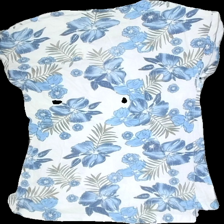
View: back
Type: Blazer
Category: Men
Brand: Cellbes
Colors: Blue, White
Material: 100% Cotton
Pattern: Floral print
Holes: Major
Damage: holes
Damage location: middle left
Damage 2: holes
Damage 2 location: middle right
Price range: <50
Recommended usage: Recycle
Description: white t-shirt with blue floral pattern